Belém

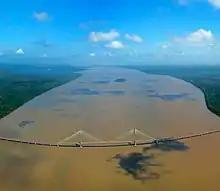
Almir Gabriel bridge over Guamá River and Amazon Rainforest.

Belém International Airport is the major airport serving the city of Belém. The building design uses plane curves on its roof to permit light to enter its entire large terminal hall.